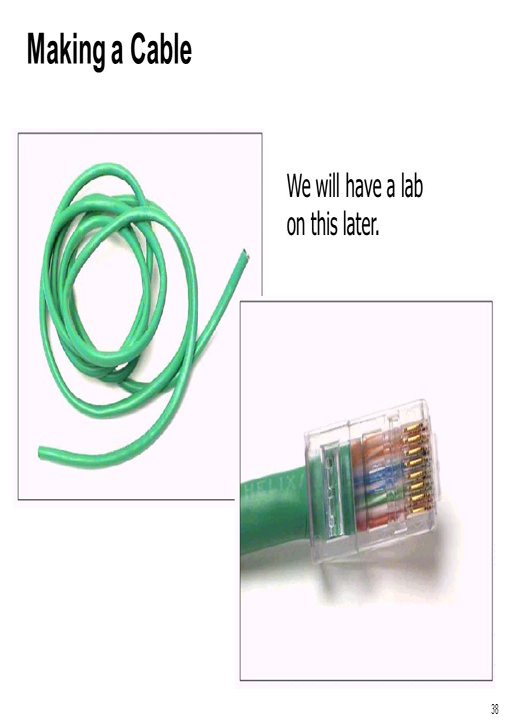
making a cable we will have a lab on this later .